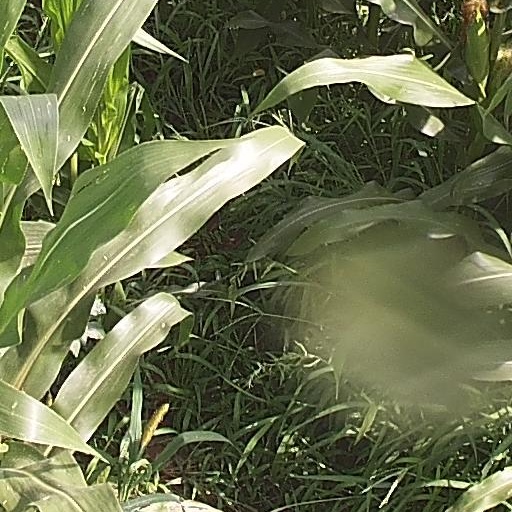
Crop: maize; corn